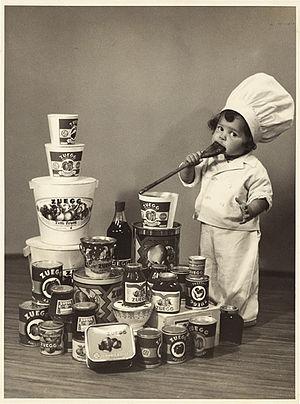
Zuegg est une société multinationale fondée en 1890. Basée à Vérone, elle est spécialisée dans la transformation des fruits. La production est sur deux fronts: le business to consumer et business-to-business.